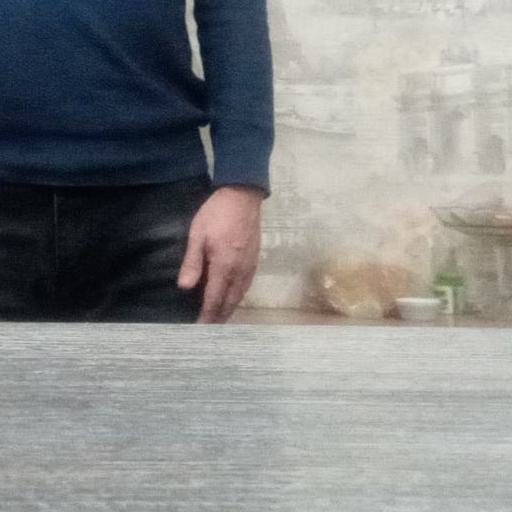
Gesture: no_gesture